Sidi Amar Kammoun Mausoleum

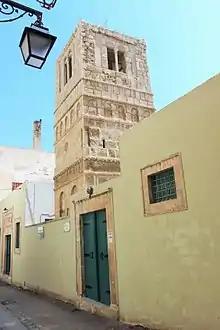
Entrance of Sidi Amar Kammoun mosque and mausoleum

Sidi Amar Kammoun mausoleum (Arabic: زاوية سيدي عمر كمون) is one of the most important mausoleums of the medina of Sfax, Tunisia.